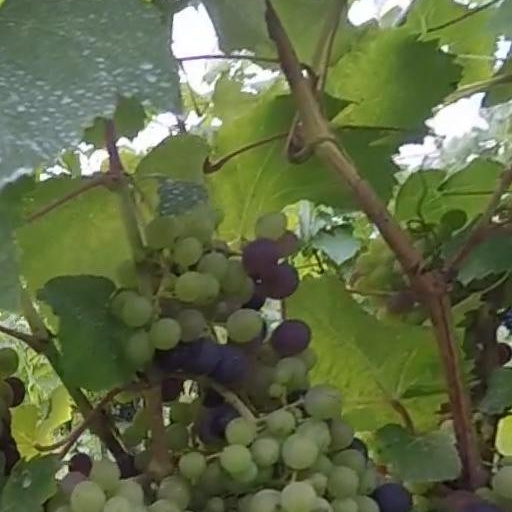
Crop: grape